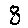
Label: 8